Women in Church history

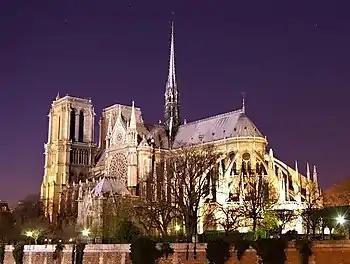
Notre Dame Cathedral, Paris, is one of many important cathedrals named in honour of Mary, the mother of Jesus.

Women commemorated as saints from these early centuries include several martyrs who suffered under the Persecution of Christians in the Roman Empire, such as Agnes of Rome, Saint Cecilia, Agatha of Sicily and Blandina. In late Antiquity, Saint Helena was a Christian and consort of Emperor Constantius, and the mother of Emperor Constantine I. As such her role in history is of great significance as her son Constantine, through the Edict of Milan, made tolerance of diverse religious practices, including Christianity, legal across the Roman Empire, and became a convert himself—ending centuries of mistreatment of Christians. Similarly, Saint Monica was a pious Christian and mother of Saint Augustine of Hippo, who after a wayward youth, converted to Christianity and became one of the most influential Christian Theologians of all history.